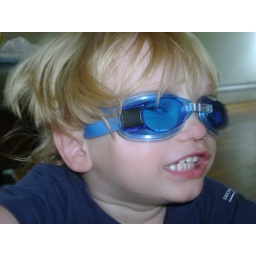
Bryan put the goggles on and decided to press his face against the glass door!